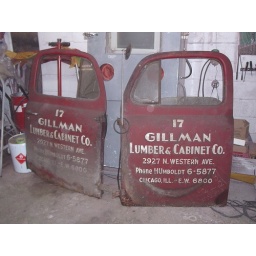
51 ford truck doors found in the basement